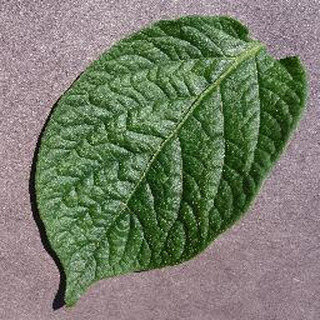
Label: healthy_potato